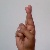
The image shows a hand gesture representing the letter 'R' in Indian Sign Language.